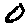
Label: 0